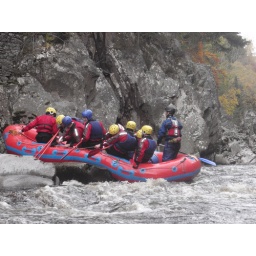
white water rafting two day adventure stag weekend. three sections of the Findhorn river over two days.